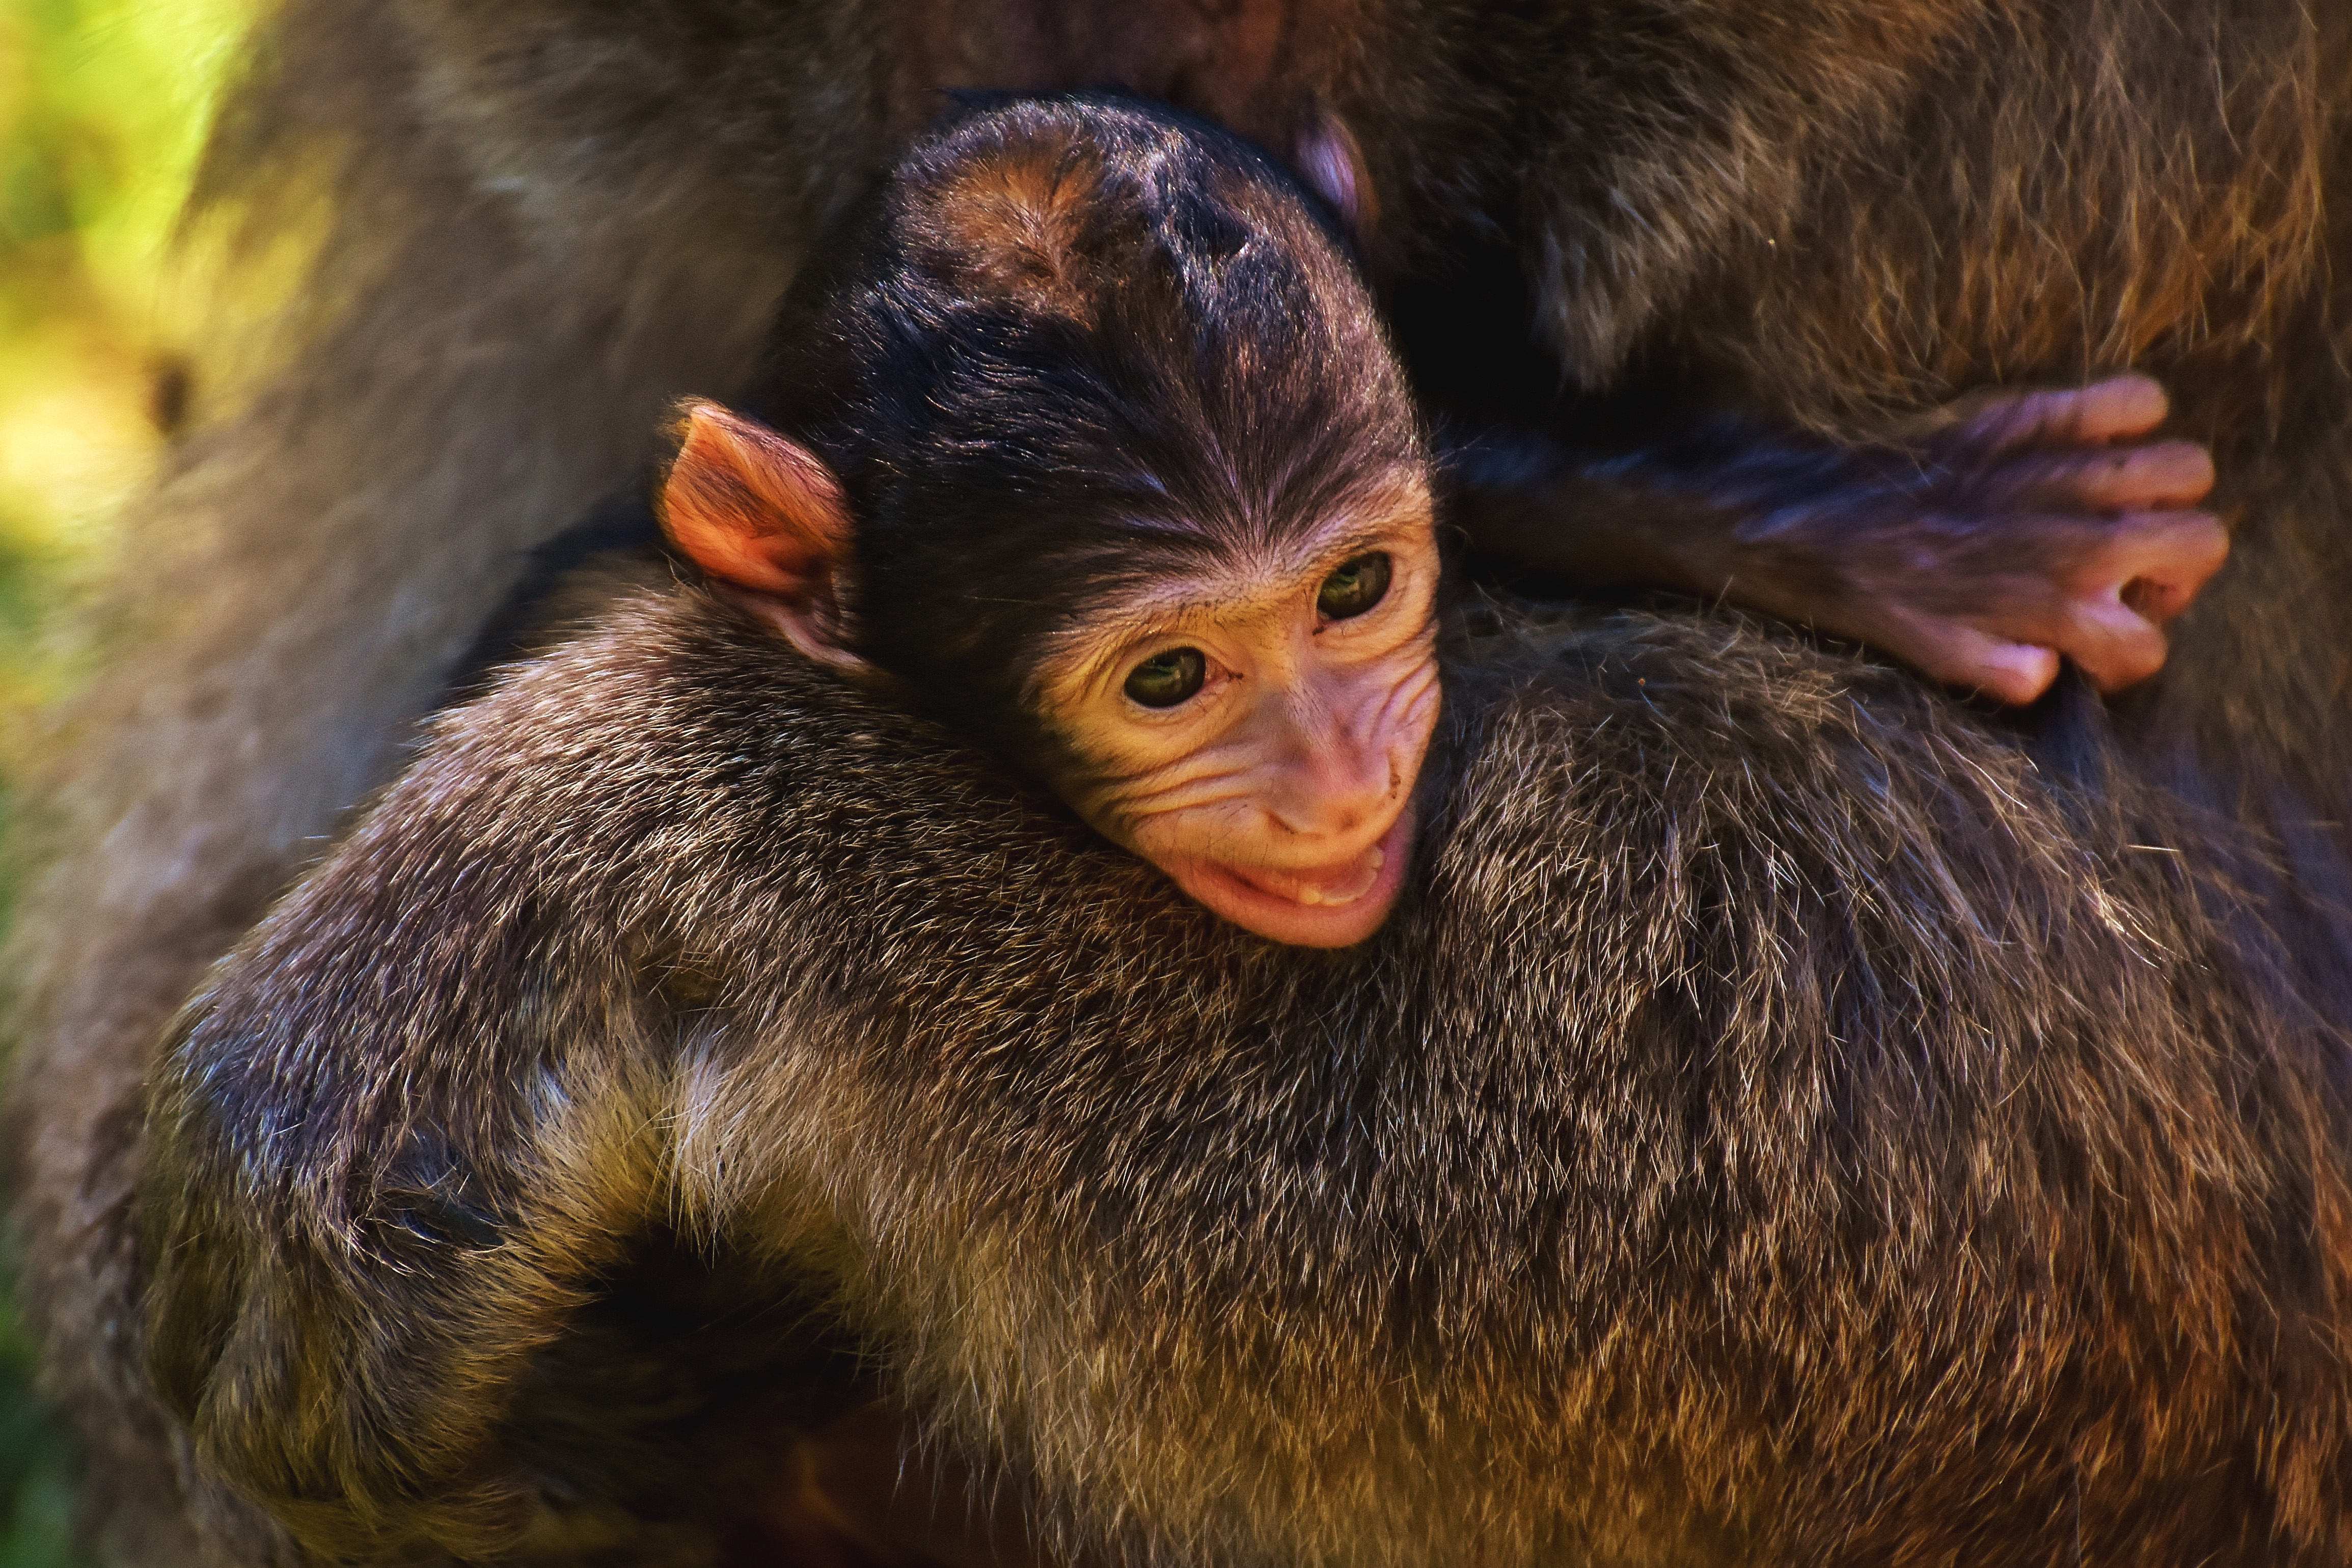
mammal, vertebrate, primate, macaque, terrestrial animal, snout, common chimpanzee, wildlife